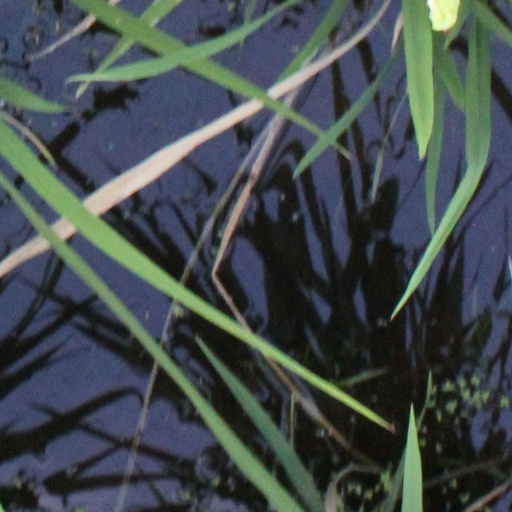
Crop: rice